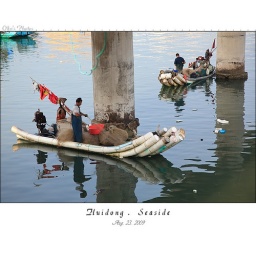
fishing boats under bridge